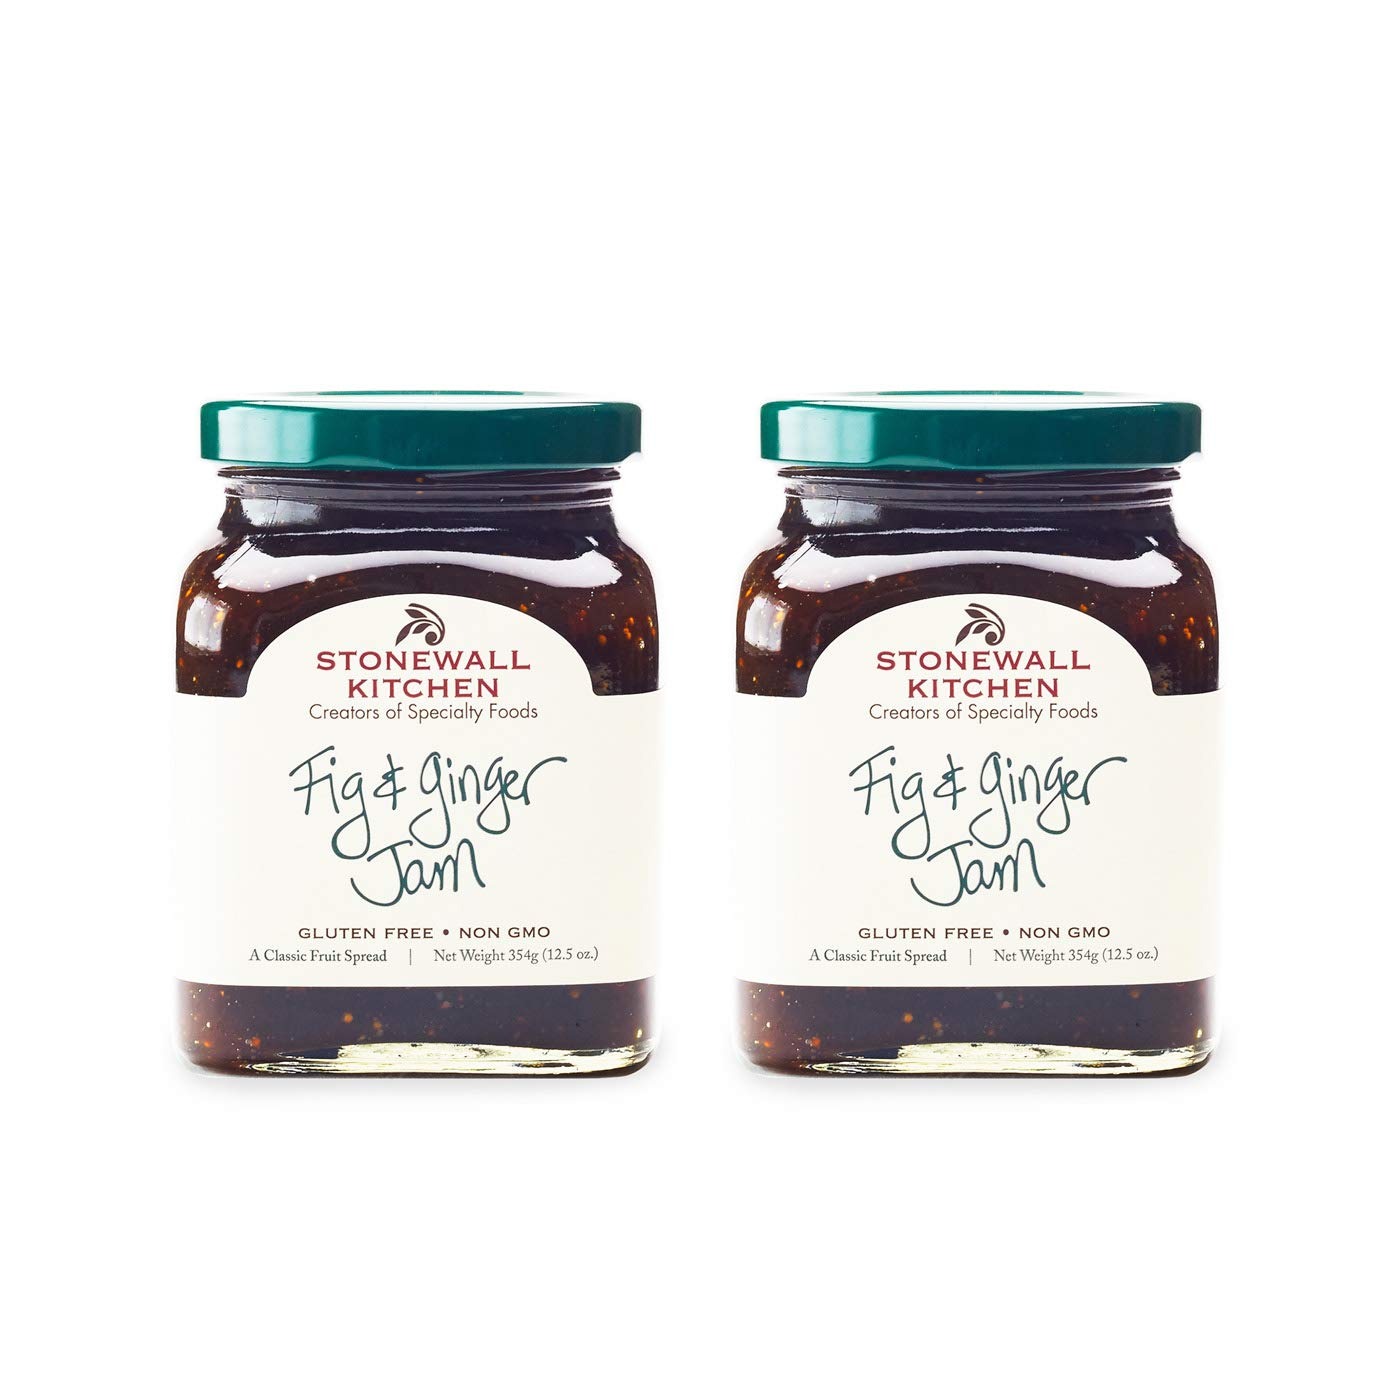
Item Name: Stonewall Kitchen Fig and Ginger Jam, 12.5 Ounce (Pack of 2)
Bullet Point 1: Stonewall Kitchen Fig and Ginger Jam, 12.5 Ounce (Pack of 2)
Bullet Point 2: A delightful blend of rich figs, tart lemons and lively ginger
Bullet Point 3: A perfect choice for a sophisticated breakfast topping on scones
Bullet Point 4: Add deep and interesting flavors to your sautés, or use as a flavorful base for marinades and glazes
Bullet Point 5: Stonewall Kitchen Family of Brands: Our award winning line of gourmet food, home goods, and gifts are loved around the world. Featuring brands such as Legal Sea Foods, Michel Design Works, Montebello, Napa Valley Naturals, Stonewall Home, Stonewall Kitchen, Urban Accents, Vermont Coffee Company, Vermont Village, and Village Candle
Bullet Point 6: About Us: It all started in 1991 at a local farmers' market with a few dozen items that we'd finished hand-labeling only hours before. Fast-forward to today and Stonewall Kitchen is now home to an ever-growing family of like-minded lifestyle brands! Expertly made with premium ingredients, our products are the result of decades spent dreaming up, testing and producing only the very best in specialty foods and fine home living.
Product Description: <b>Stonewall Kitchen Fig and Ginger Jam, 12.5 Ounce (Pack of 2)</b><p>This delightful blend of rich figs, tart lemons and lively ginger make our Fig & Ginger Jam a perfect choice for a sophisticated breakfast topping on scones. Add deep and interesting flavors to your sautés, or use as a flavorful base for marinades and glazes. Gluten-free and Made in the USA.</p><p><b>About Stonewall Kitchen</b></p><p>We got our start in 1991, selling handmade jams and jellies at local farmers’ markets, fairs and festivals. A passion for innovative recipes and flavors soon led us to expand to sauces, condiments, mustards, baking mixes, and more—all made with the same high-quality ingredients and painstaking attention to detail. Today, our products are sold in more than 6,000 locations both nationwide and internationally, and through our 10 company stores!</p>
Value: 25.0
Unit: Ounce

Price: 14.865